Tornado outbreak of Leap Day 1952

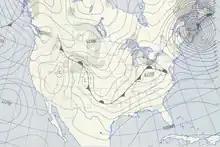
The conditions aloft on February 29, 1952.

On February 29, 1952, a strong cold front extending down from a low-pressure area spanned from Southern Indiana and Central Ohio southwestward through Central Arkansas into North Texas. A strong upper-level jet stream at the 200 mbar level was observed moving northeast out of Texas into the Tennessee Valley region with winds ranging from or more. A strong upper-level trough at the 500 mbar level was also noted. The trough extended southeastward through the Central and Southern Plains states, where a second and third surface low had just combined behind the surface cold front. The combination of the strong cold front, strong low, and the unusually strong jet stream winds, led to the development of severe thunderstorms and tornadoes across portions of the Tennessee Valley in southern Middle Tennessee and Northeast Alabama.